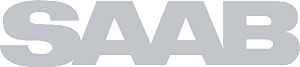
Saab Automobile
Skrifttræk
Saab Automobile var en svensk bilfabrikant. Saab Automobile var tidligere en del af Saab-koncernen. Fra 1990'erne var Saab Automobile delvist ejet af General Motors, og fra 2000 var de fuldt ejet af GM. Saab Automobile havde i tiden under GM's ejerskab betydelige økonomiske underskud, hvilket medførte at det dengang økonomisk pressede GM i 2009 solgte Saab Automobile til den hollandske sportsvognproducent Spyker. De økonomiske problemer forsatte imidlertid, og Saab Automobil måtte den 7. september 2011 for anden gang på to år søge beskyttelse mod kreditorerne i form af vedtagelse af en frivillig rekonstruktion under den svenske konkurslov. Selskabet gik imidlertid konkurs i december 2011. Saab arbejdede tæt sammen med den schweiziske tuningsekspert, Hirsch. Hovedaktiverne fra Saab Automobile overgik i 2012 til et nyt selskab, National Electric Vehicle Sweden, fra 2016 sælges bilerne under varemærket NEVS.